Nagaon Budruk

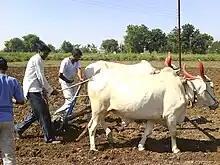

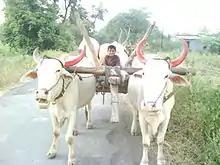

The dominant occupation in the village is farming. The area is bestowed with rich black soil and uses advanced irrigation techniques. Cotton, wheat, groundnuts, jowar, bajra, dadar and vegetables are the main crop products of the village. Given good transport facilities, products are traded in markets such as Amalner, Chopda, Dharangaon and Jalgaon. Many farmers are actively involved in finding new and convenient techniques of farming.